Anatoly Serdyukov

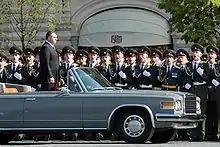
Serdyukov inspecting the military parade on the Red Square, 9 May 2008

During his time in office, Serdyukov launched several wide-reaching reforms. The main rationale behind his reforms was the transformation from a mass mobilization army to a small force of contract soldiers.